Sea foam

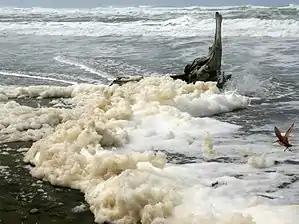
Sea foam washed up or blown onto a beach

Sea foam, ocean foam, beach foam, or spume is a type of foam created by the agitation of seawater, particularly when it contains higher concentrations of dissolved organic matter (including proteins, lignins, and lipids) derived from sources such as the offshore breakdown of algal blooms. These compounds can act as surfactants or foaming agents. As the seawater is churned by breaking waves in the surf zone adjacent to the shore, the surfactants under these turbulent conditions trap air, forming persistent bubbles that stick to each other through surface tension.